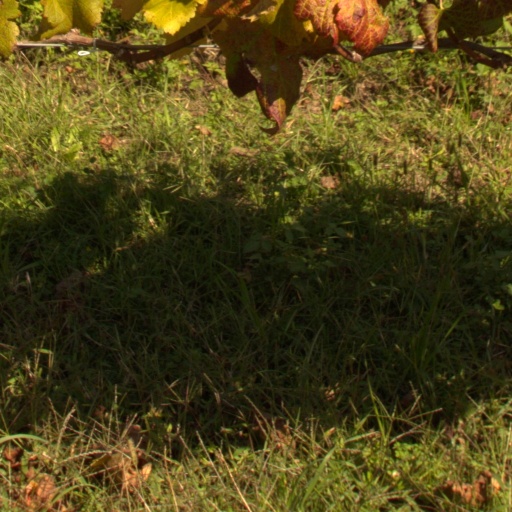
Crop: grape